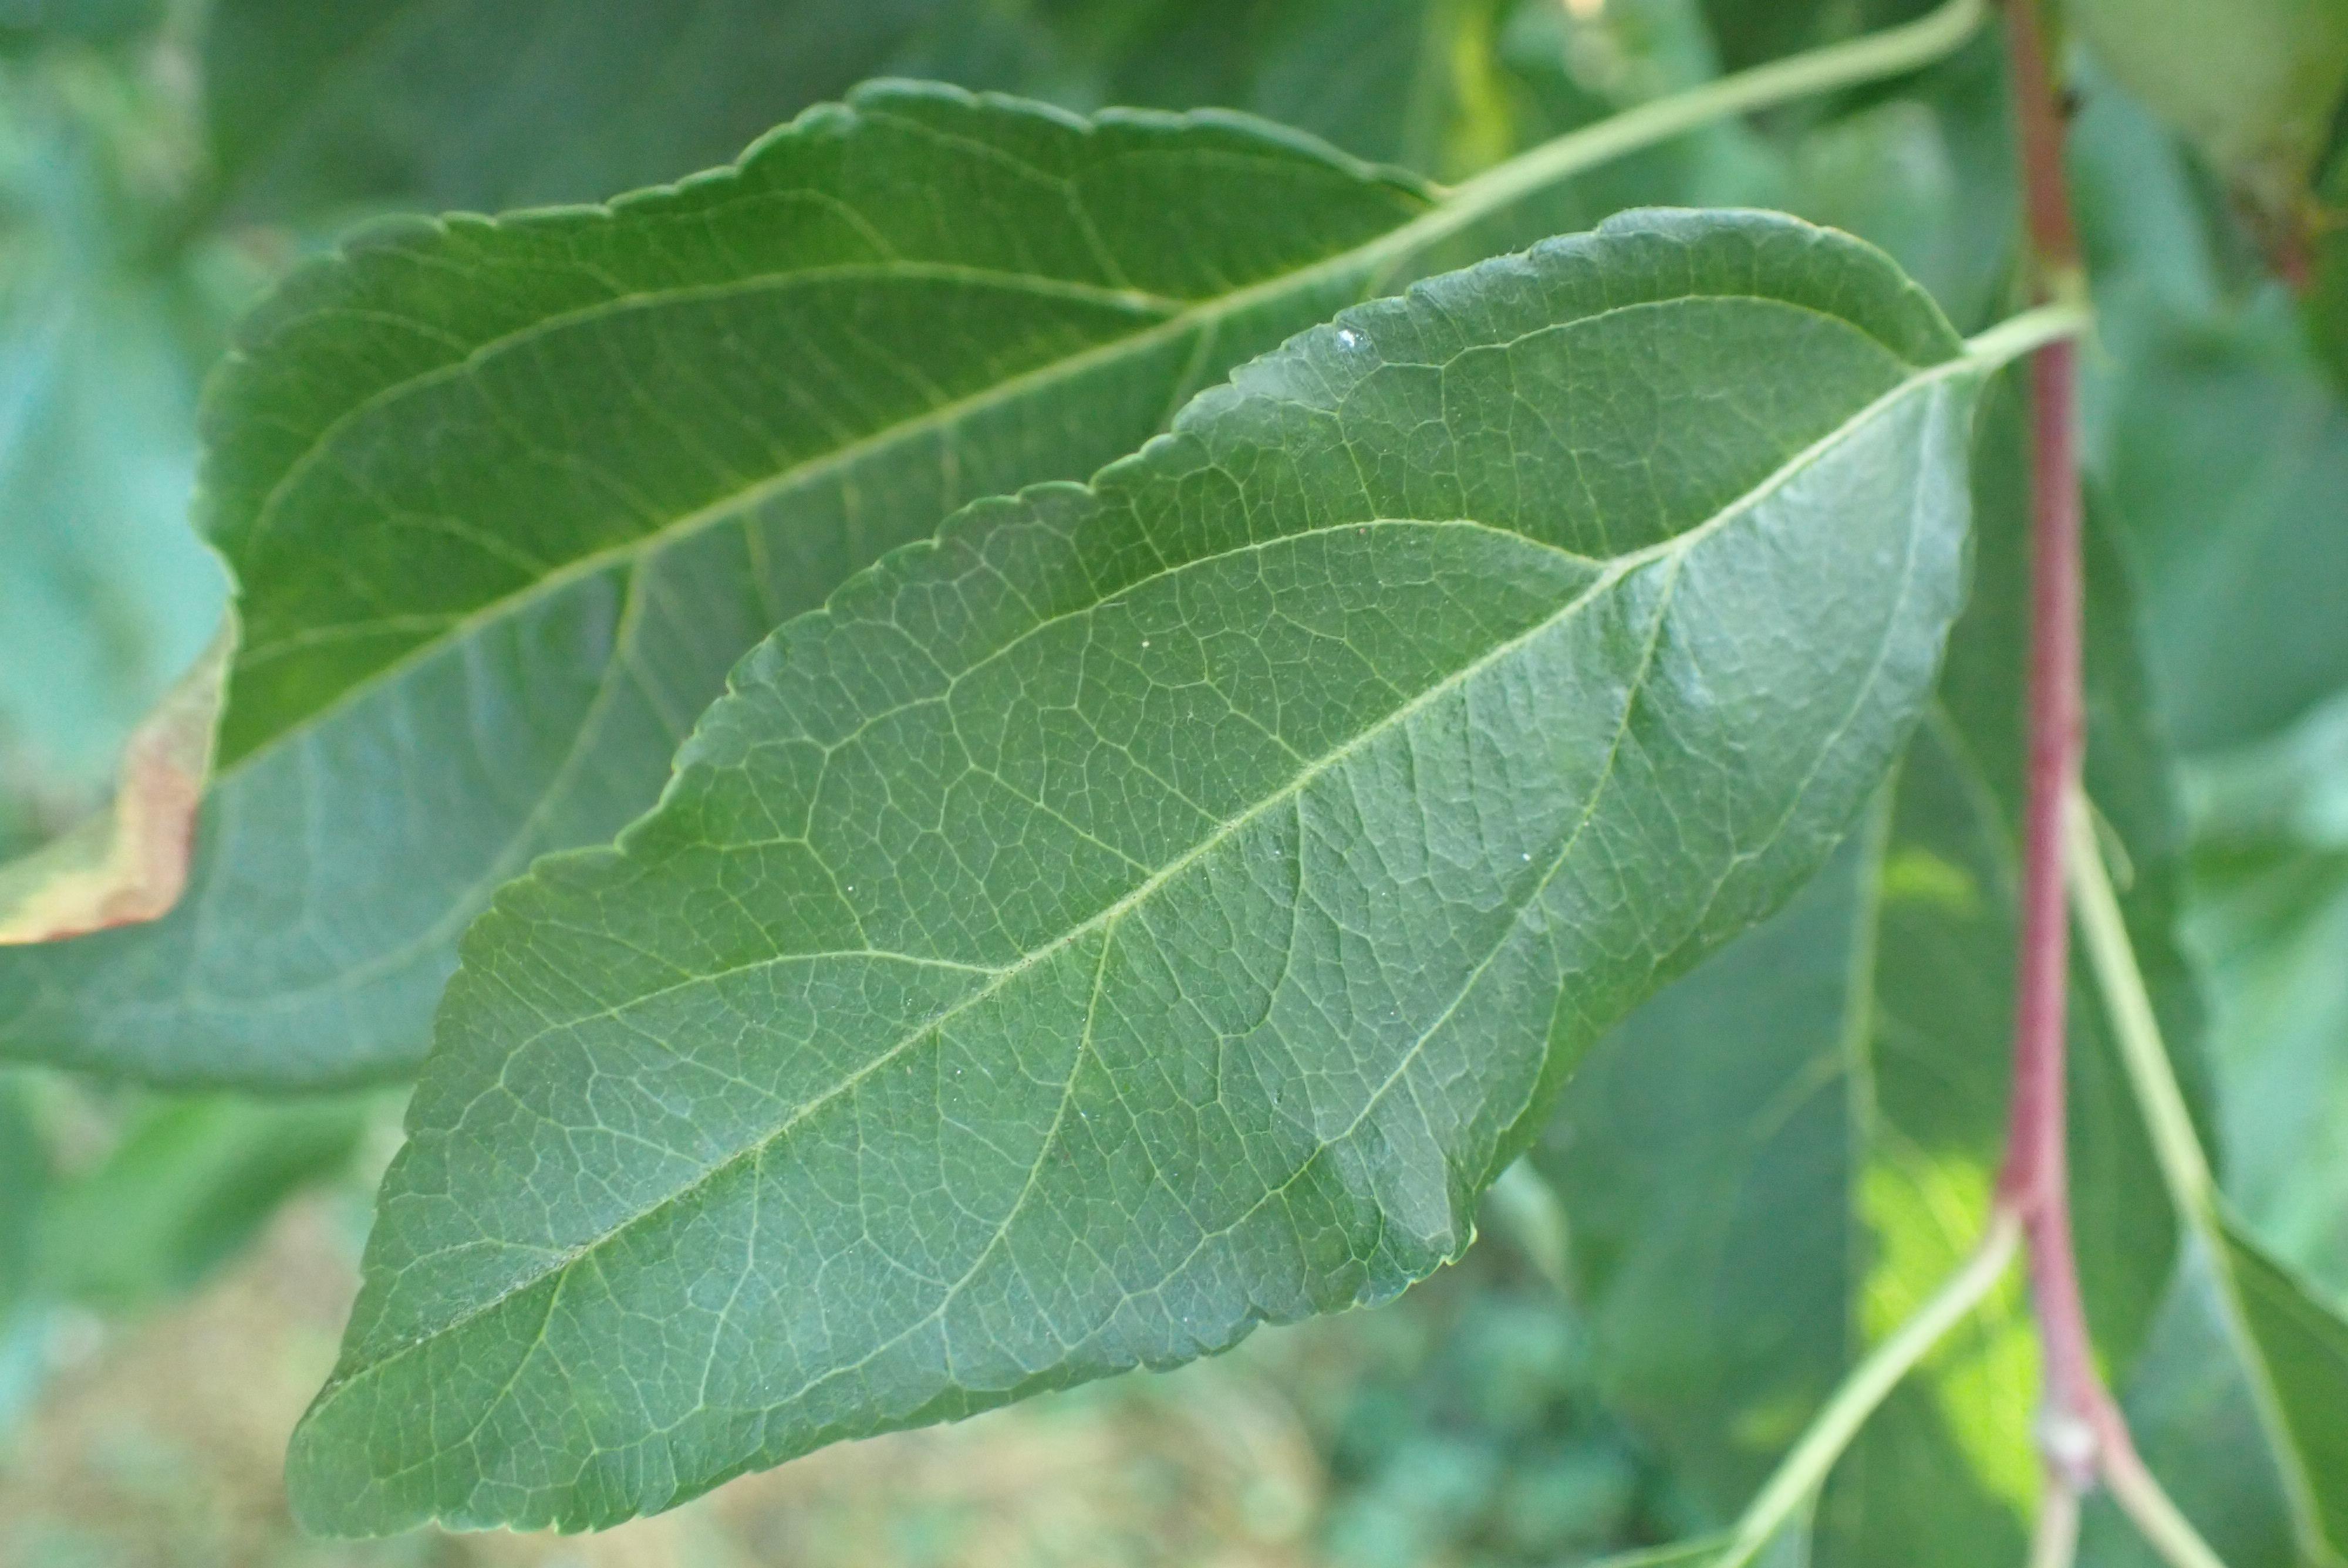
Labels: healthy